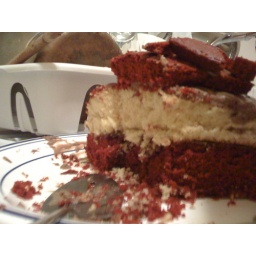
Red velvet over yellow cake over more red velvet